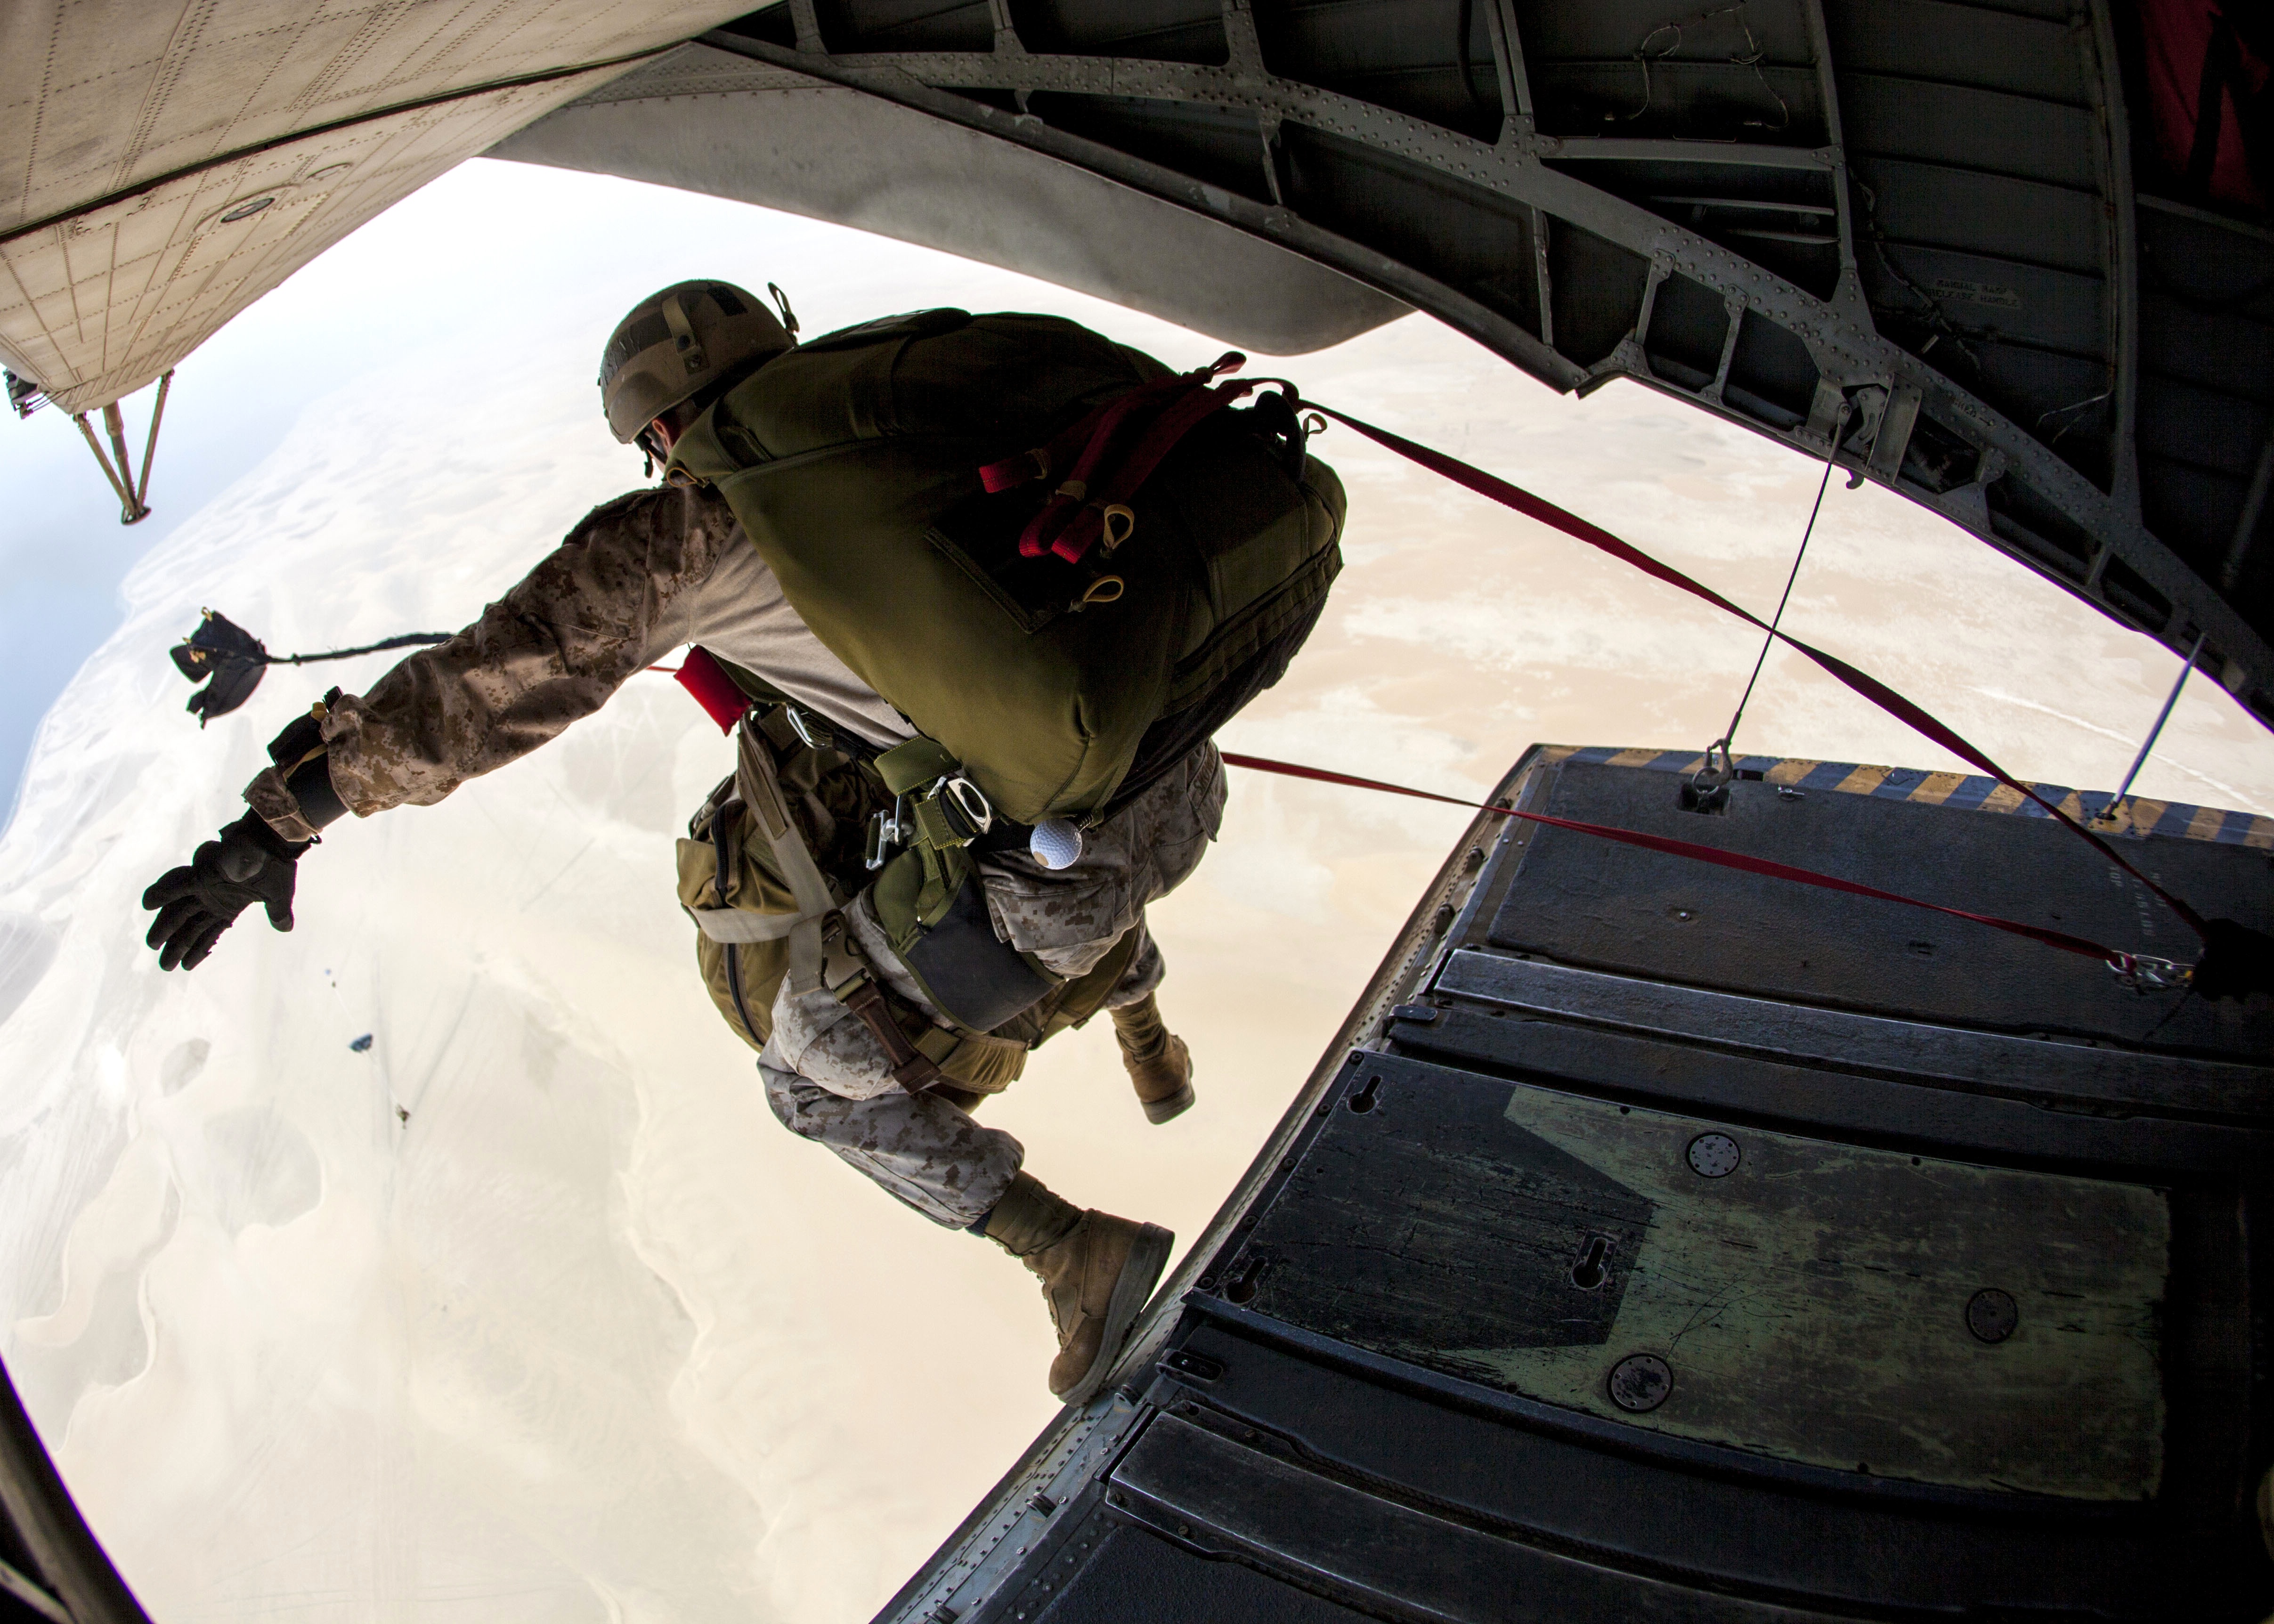
people, sky, jump, military, high, vehicle, aviation, flight, usa, training, helicopter, parachute, falling, skydiving, marine, screenshot, parachuting, free fall, atmosphere of earth